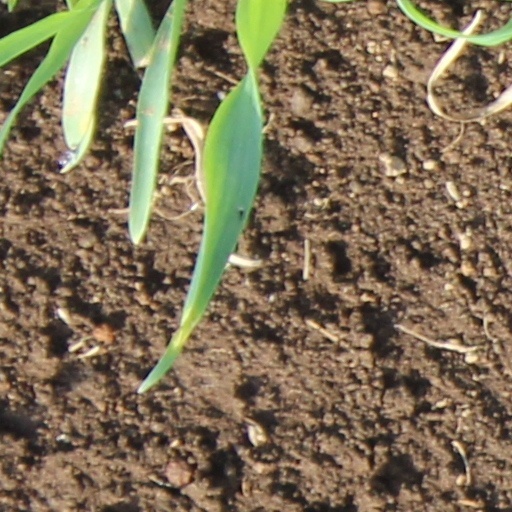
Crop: wheat